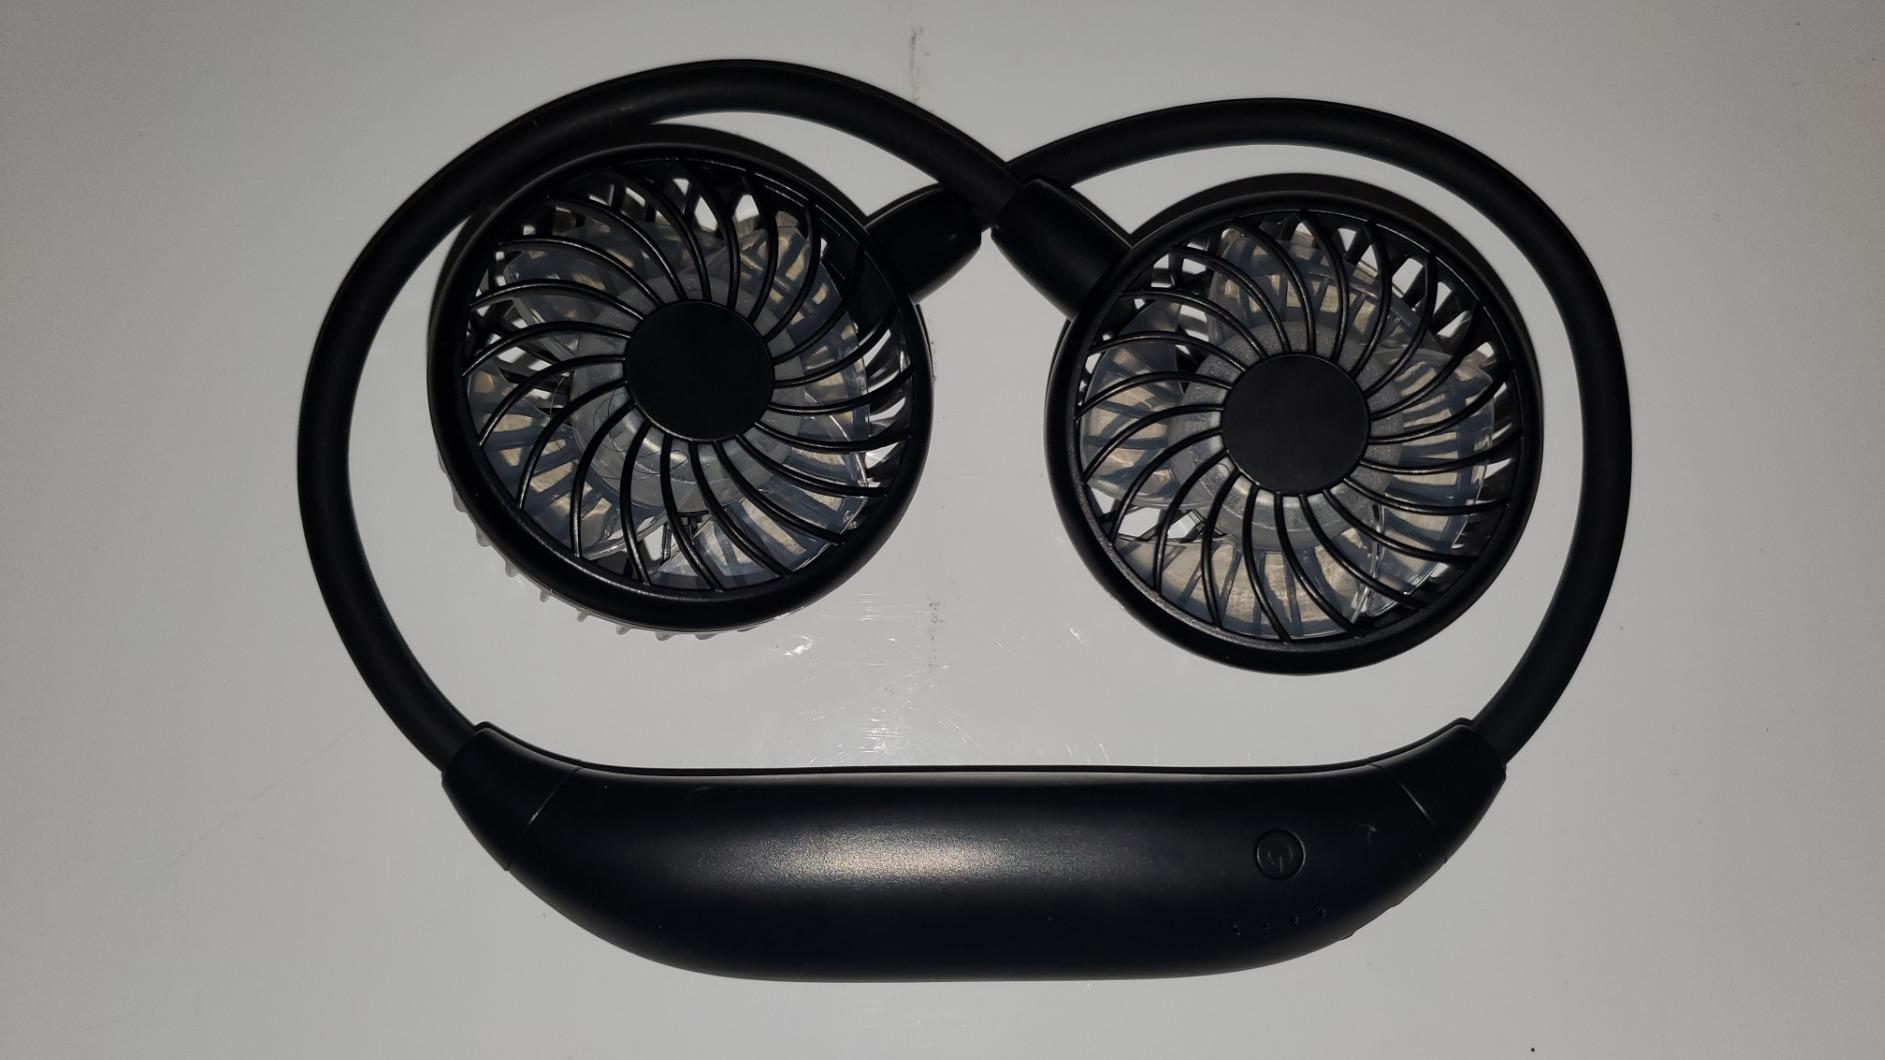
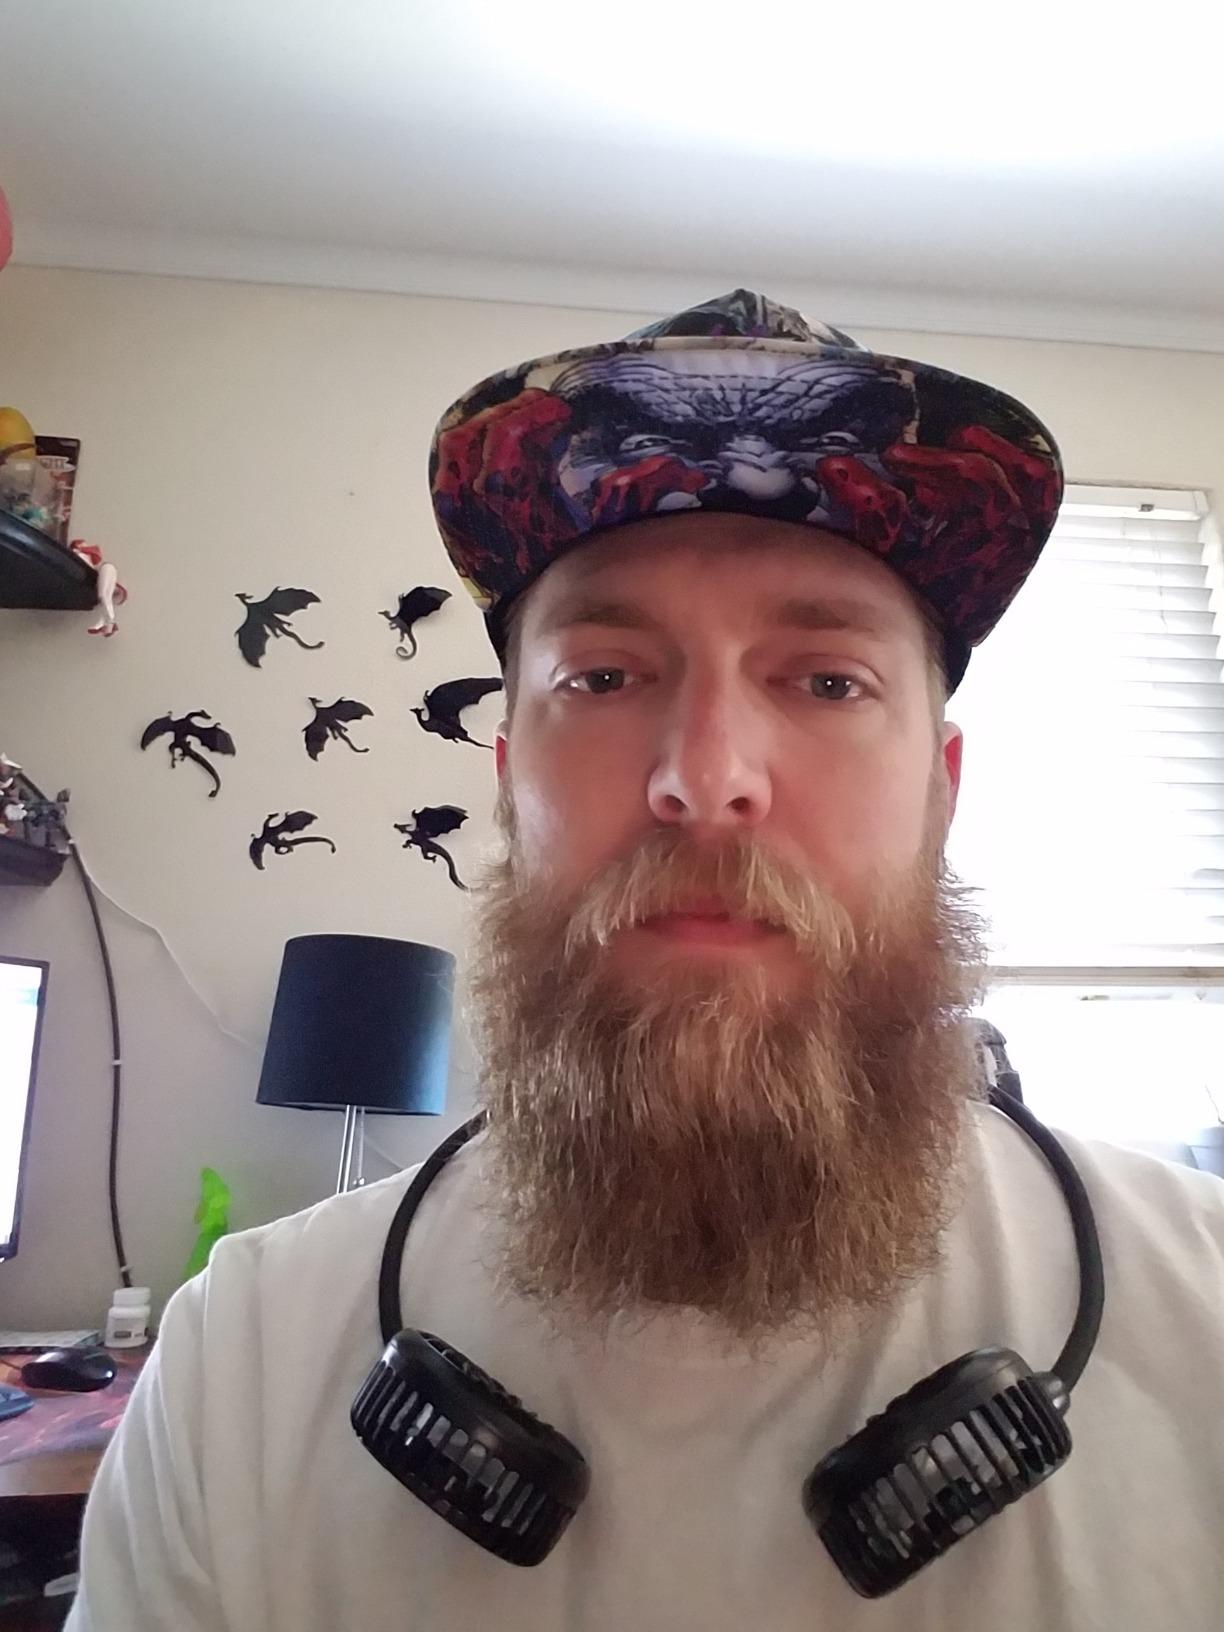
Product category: fan
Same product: yes